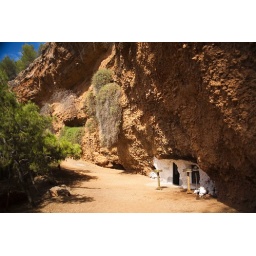
This is a church built in the base of a meteorite strike site in greece.